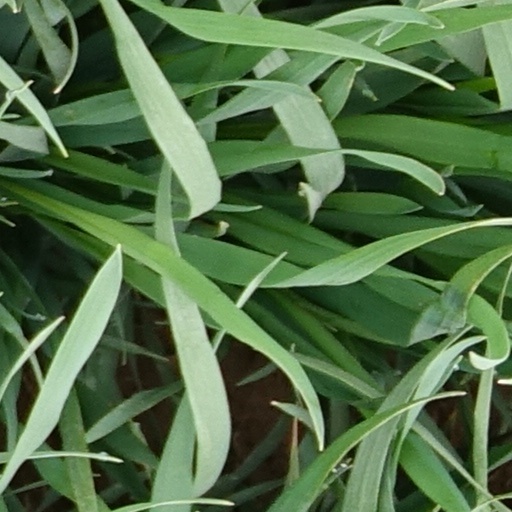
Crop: wheat